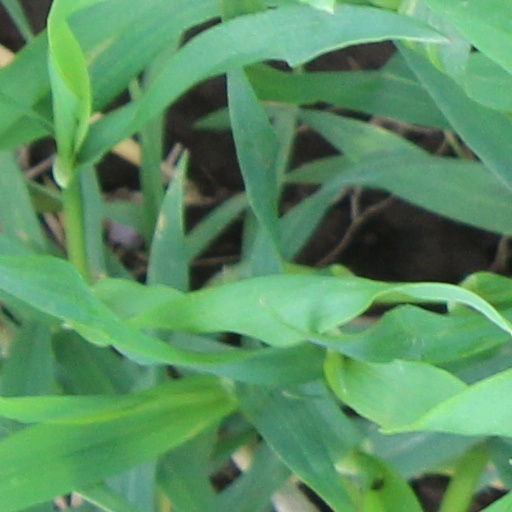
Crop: wheat